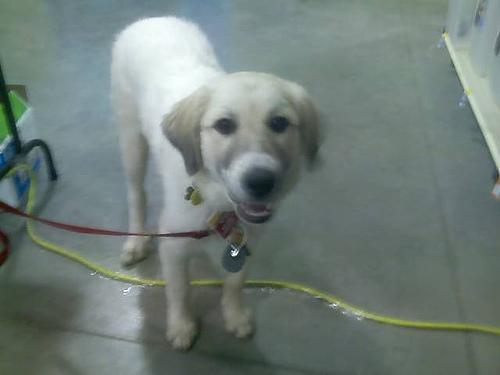
Great_Pyrenees